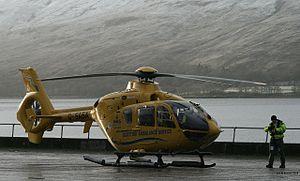
Les services médicaux aériens désignent l'ensemble des moyens aériens utilisés pour déplacer des patients vers et depuis des établissements de santé et des lieux d'accident. Le personnel fournit une gamme complète de soins préhospitaliers et d'urgence à tous types de patients lors d'opérations d'évacuation sanitaire ou de sauvetage aéromédical à bord d'hélicoptères et d'avions à hélices ou à réaction.